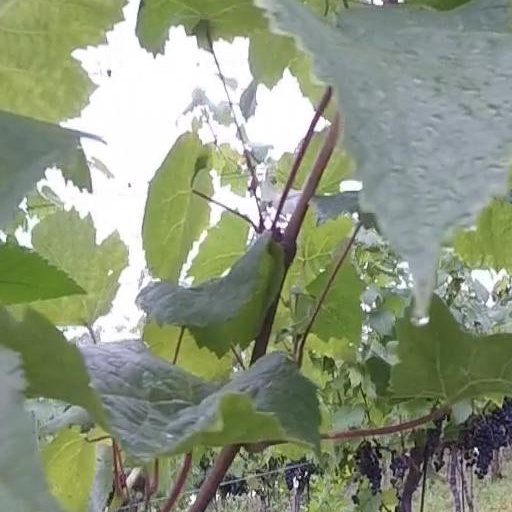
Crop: grape